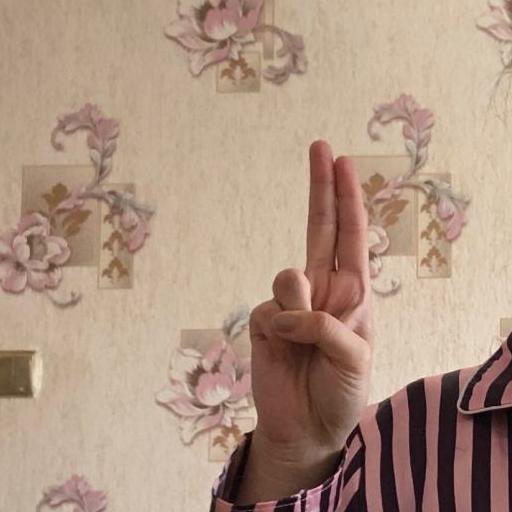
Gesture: two_up